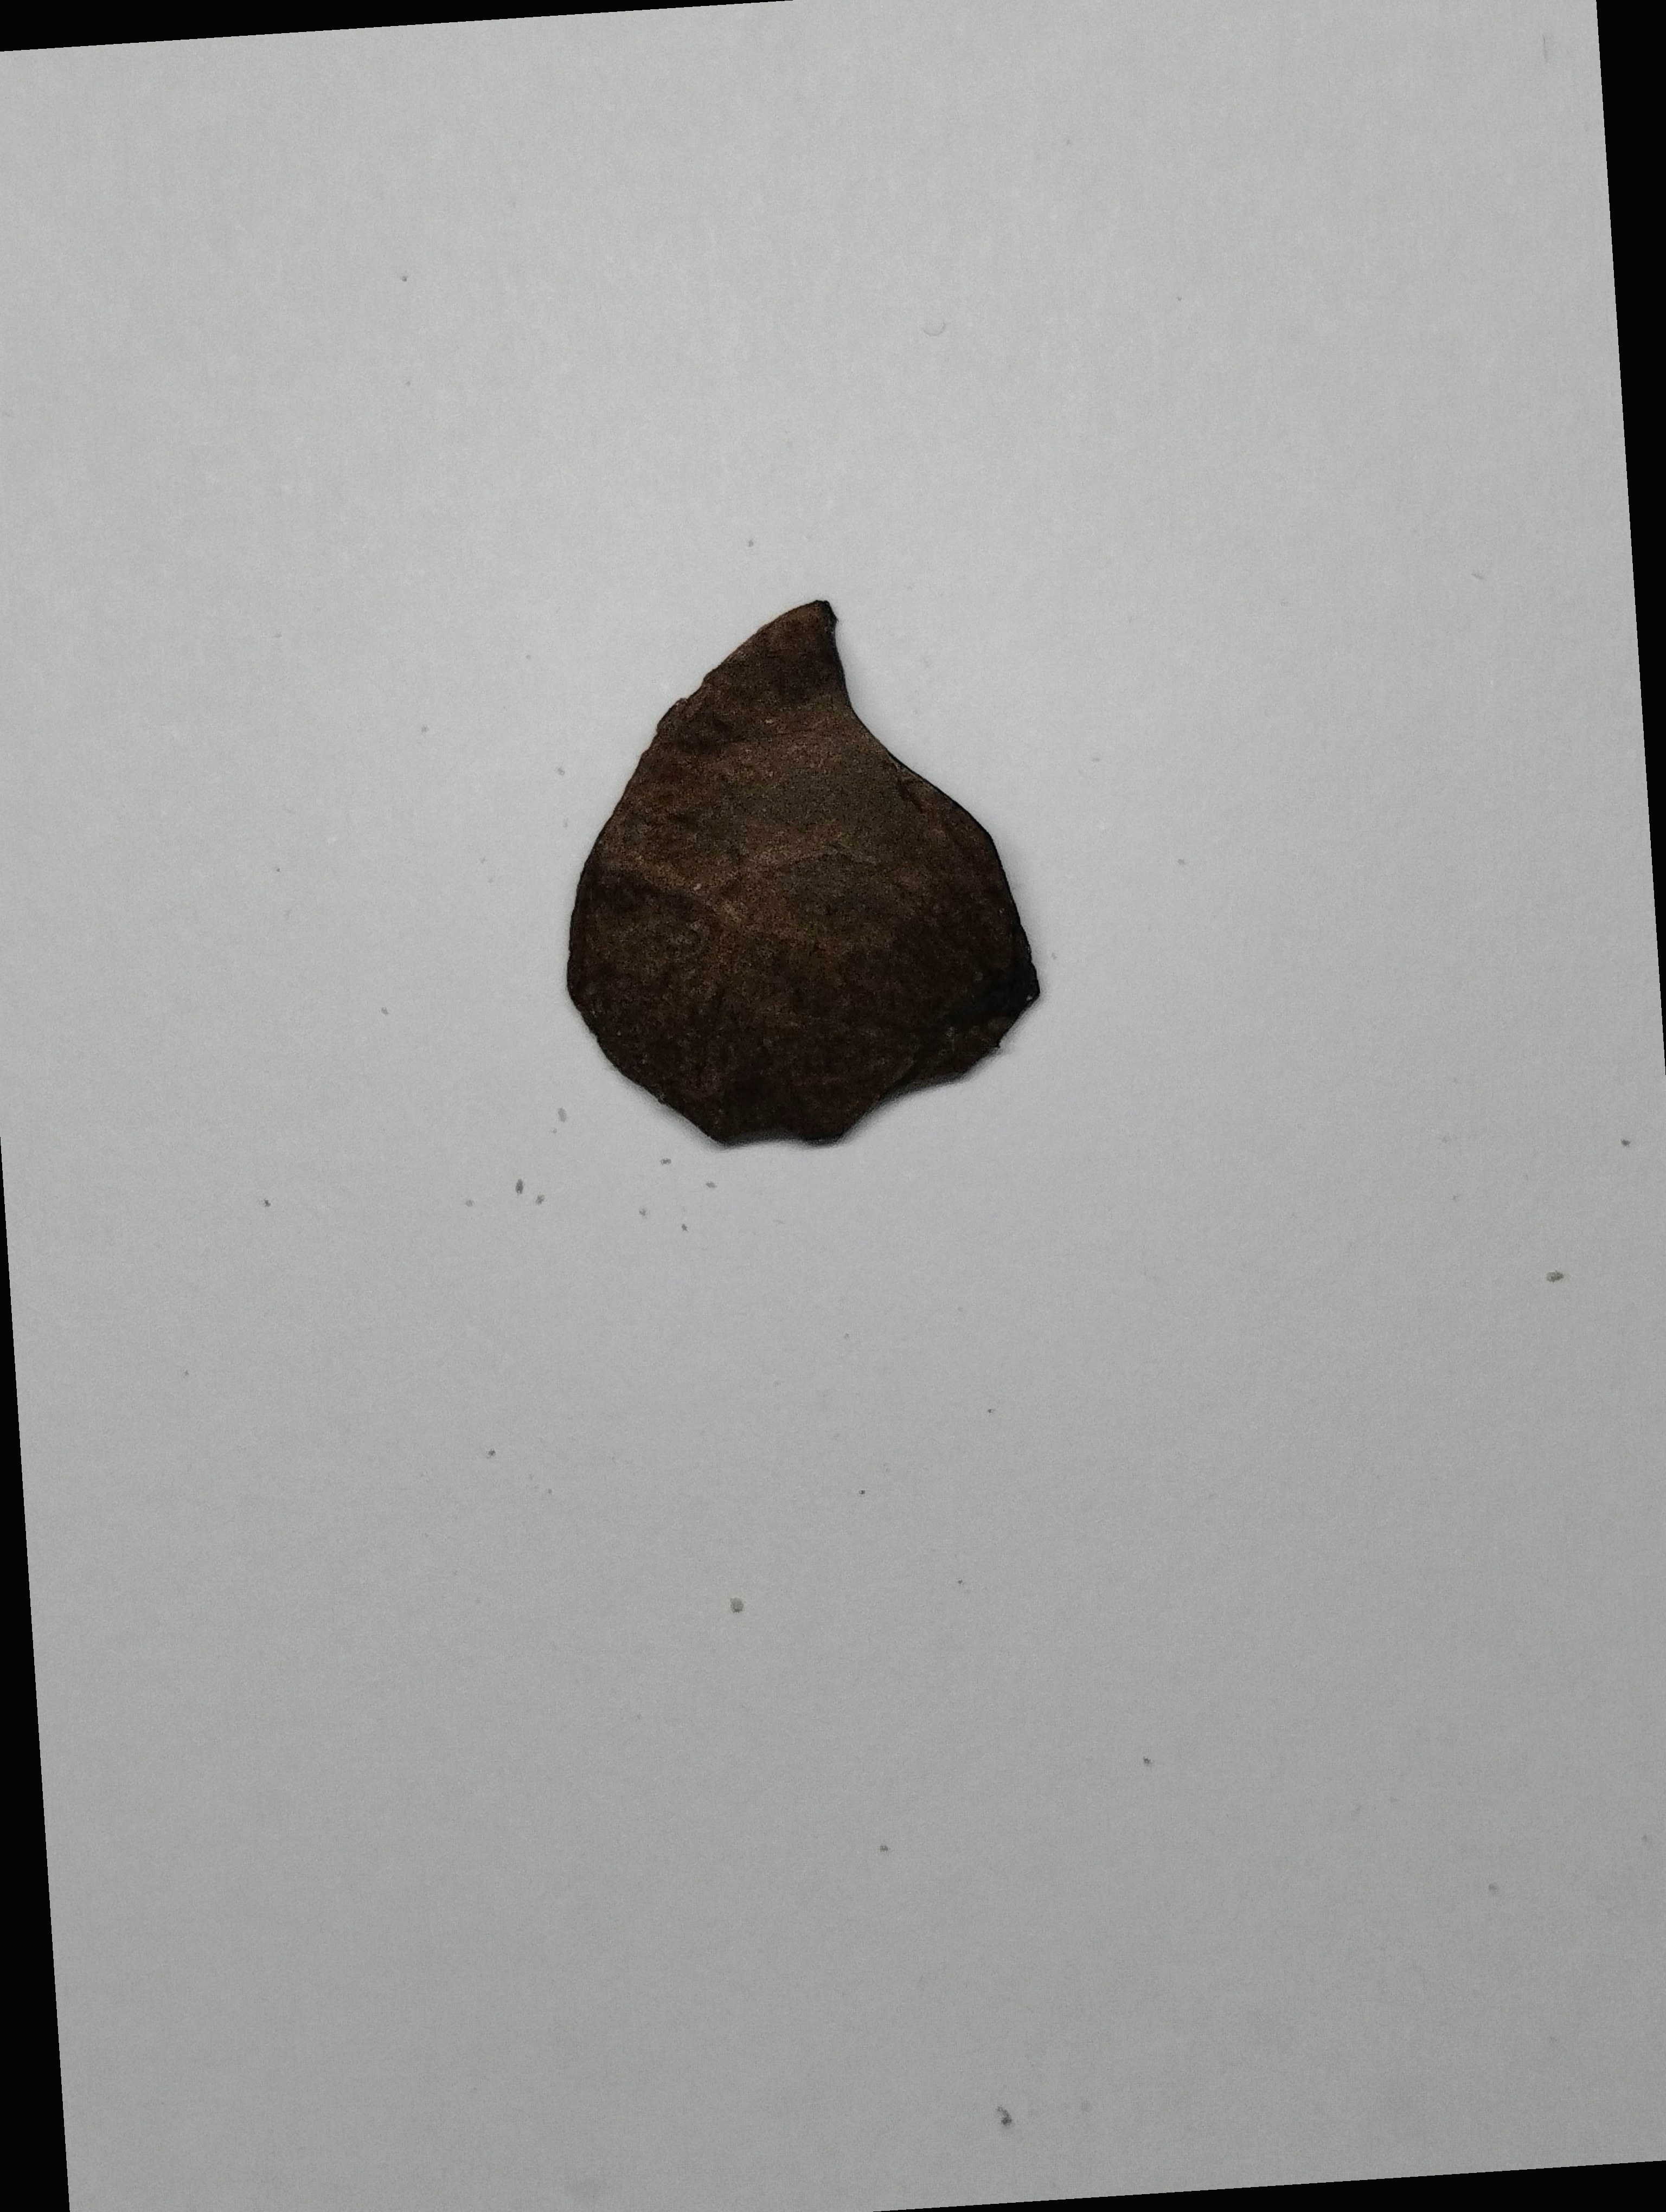
Label: rusak (damaged seed)